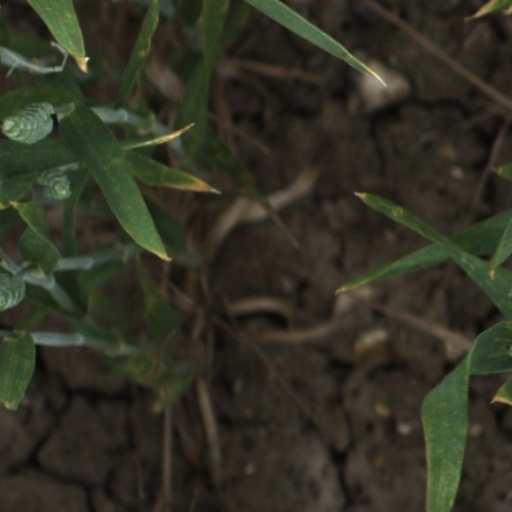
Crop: wheat